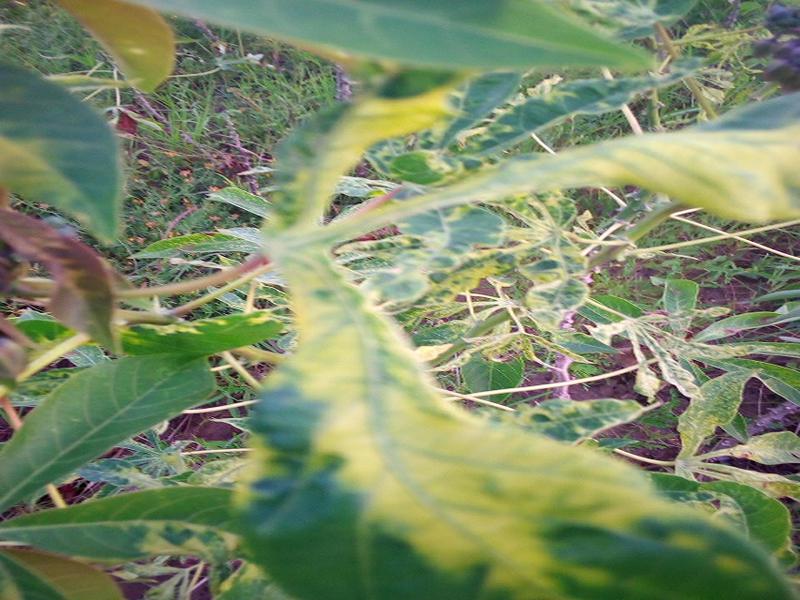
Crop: cassava
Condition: mosaic_disease